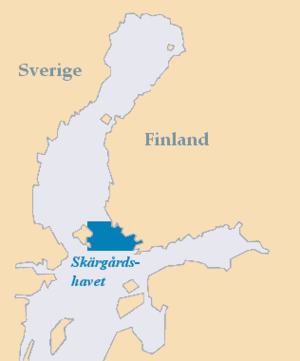
Skærgårdshavet
Skærgårdshavet
Skærgårdshavet er en øgruppe i Østersøen, mellem Bottenhavet og Finskebugten, og mellem Åland og det finske fastland. Det er den mest ørige øgruppe i verden, selv om de fleste øer er små og dækker et lille areal.